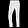
Label: Trouser